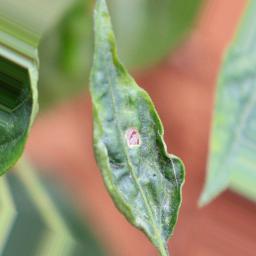
Label: mites_and_trips